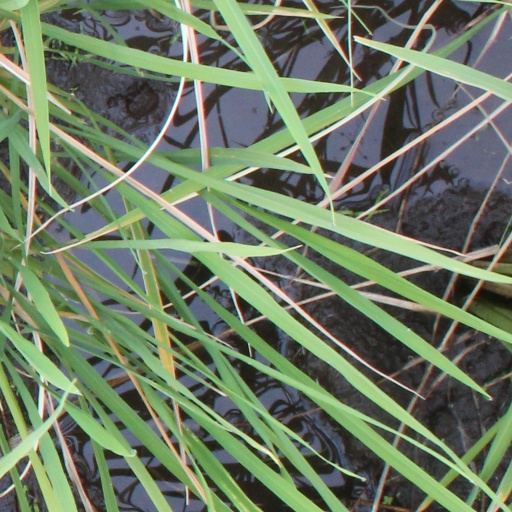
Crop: rice